Setia SPICE

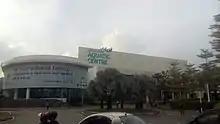
SPICE Aquatic Centre

Opened in 2017, the SPICE Convention Centre is an underground convention centre containing an event space of , the largest of all convention centres in Penang. Its design was developed by Arup Group, which incorporated the concept of creating convention spaces underground while transforming the roof into a public garden. The SPICE Convention Centre is recognised as the first hybrid solar-powered meeting venue in the world, equipped with a roof adorned by 654 light-emitting diodes (LEDs) and daylighting features.